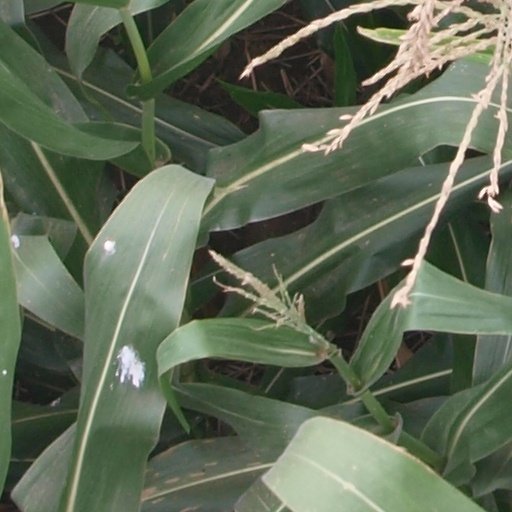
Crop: maize; corn